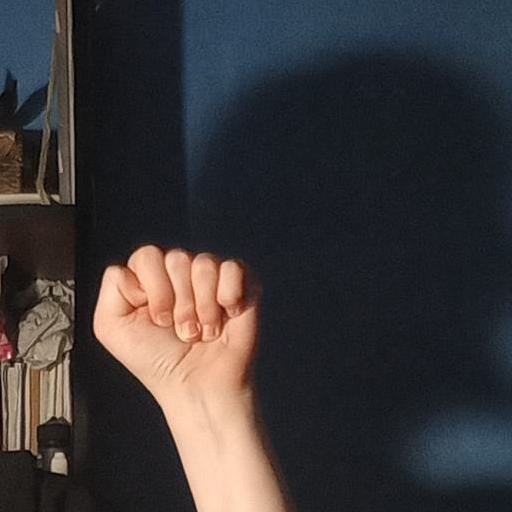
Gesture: fist